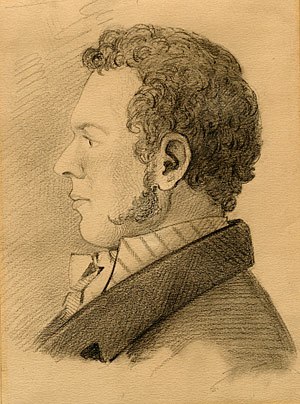
Bernt Holmboe
Bernt Michael Holmboe var en norsk matematiker, sønnesøn af Otto Holmboe, bror til Christopher Andreas Holmboe.